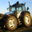
Label: tractor